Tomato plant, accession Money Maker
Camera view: vertical (180 deg); turntable rotation: 60 degrees
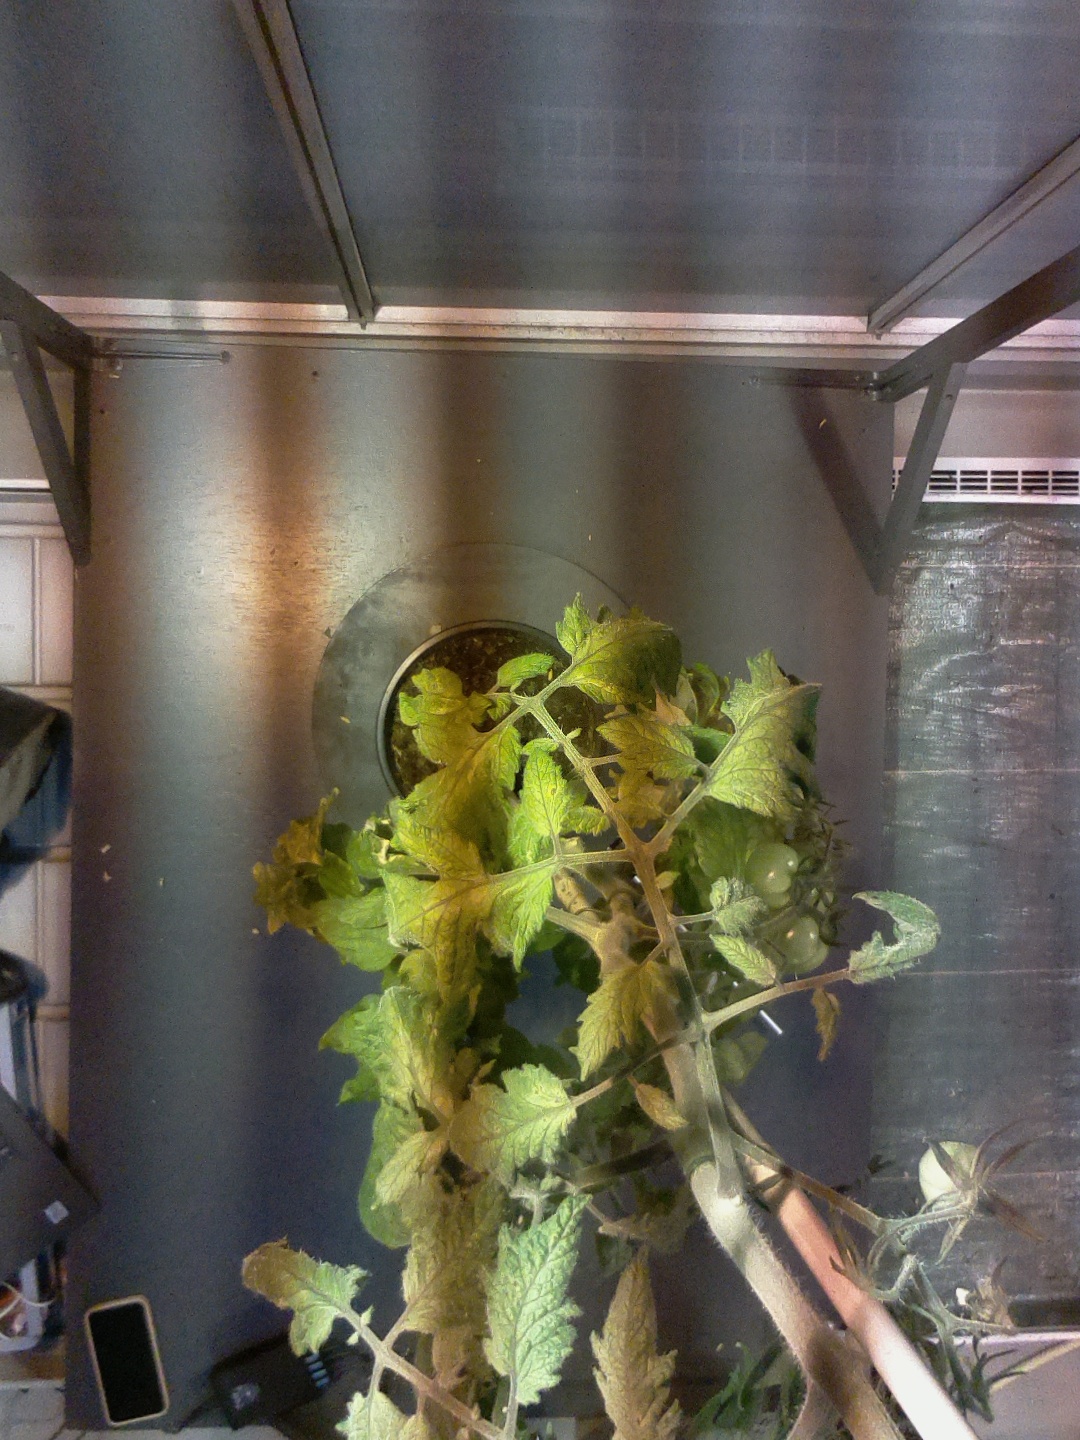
BBCH growth stage 76: 60%-70% of final fruit size